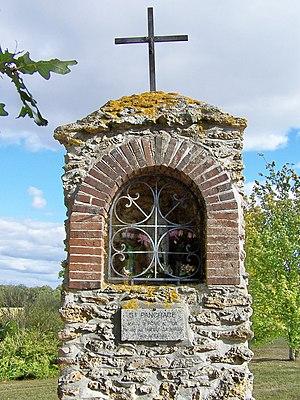
Oratoire au Tartre-Gaudran (Yvelines, France)
Le Tartre-Gaudran est une commune française située dans le département des Yvelines en région Île-de-France.